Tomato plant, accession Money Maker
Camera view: vertical (180 deg); turntable rotation: 60 degrees
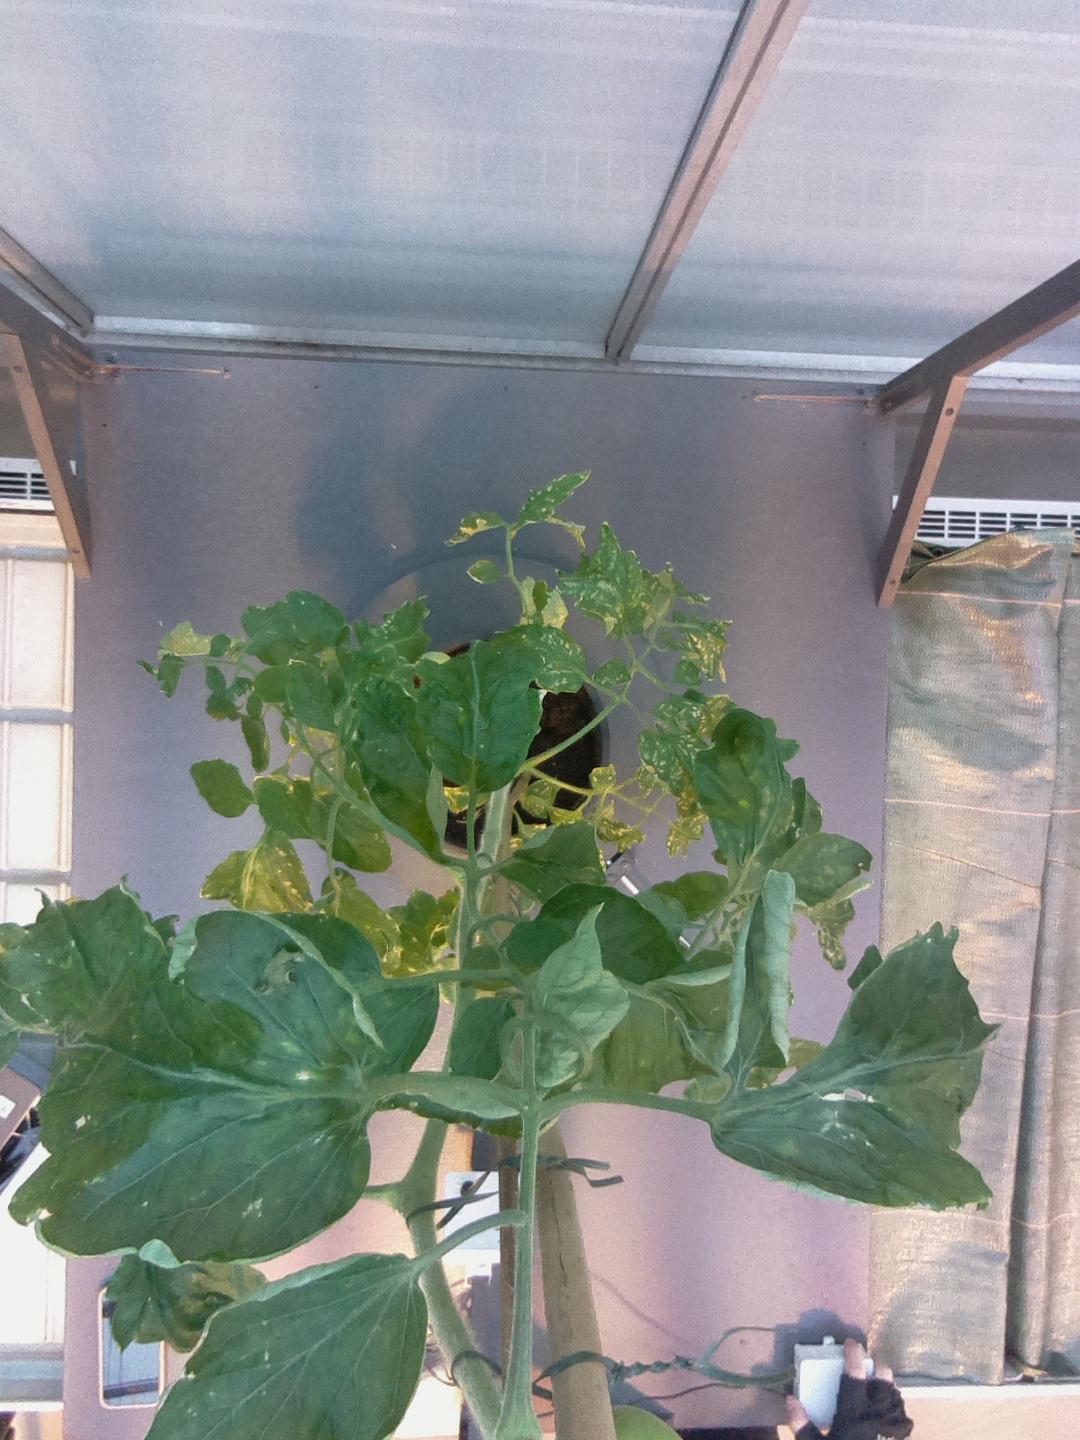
BBCH growth stage 75: 50%-60% of final fruit size